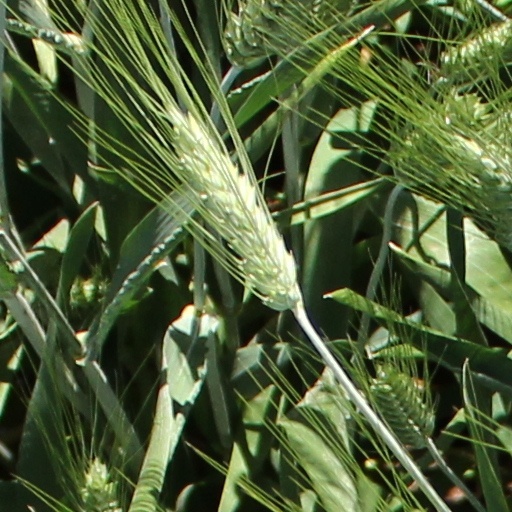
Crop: wheat